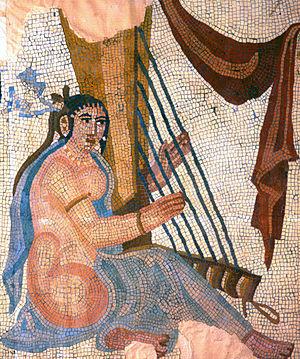
Panneau de recouvrement de sol représentant des danseuses. Mosaïque de marbre, vers 260 ap. J.-C. (ère sassanide). Provenance
Le chang est un instrument de musique ancien existant depuis des millénaires en Iran, mais disparu il y a environ trois siècles. C'est une harpe angulaire qui a fait suite à une harpe arquée héritée de Sumer. C'est une cousine de la harpe turque çeng.
L’histoire des femmes est une branche de l'histoire consacrée à l'étude des femmes en tant que groupe social, apparue dans les années 1970 et étroitement liée aux luttes féministes. De nombreux auteurs constatent en effet l'absence d'« historicité » des études sur les femmes. Ce qu'ils analysent comme un processus de déshistoricisation est un phénomène qui tente de nier tout processus historique influençant la condition féminine et qui s'appuie pour cela sur des invariants réels et historiques. L'histoire des femmes devrait donc s'appuyer sur ce que Pierre Bourdieu appelle une « reconstitution de l'histoire du travail historique de déshistoricisation ». L'historiographie de l’histoire des femmes est, quant à elle, l’étude de la place de la femme dans l'Histoire. Les femmes y sont étudiées dans leur rapports aux hommes, à la famille, à la société, etc. ainsi que l’évolution de ces rapports.
L’art sassanide regroupe la production artistique qui a lieu en Perse durant la dynastie éponyme, c’est-à-dire entre le IIIᵉ et le VIIᵉ siècle de l'ère chrétienne. Elle se distingue par une production artistique très développée, permise par la richesse de l'empire sassanide et sa position entre l'Empire romain à l'ouest et la Chine à l'est, au carrefour des échanges matériels et culturels entre de nombreuses civilisations. Avec les échanges qui avaient lieu entre le monde occidental, le monde asiatique et l'Iran, les Sassanides ont évidemment eu une importante influence sur les civilisations qui leur étaient contemporaines. La dynastie tente de s’affranchir de l’art hellénistique, par réaction avec la dynastie précédente des Arsacides. Le plus grand héritage Sassanide se trouve dans l’art islamique car la conquête arabe a complètement intégré l’empire.
La condition des femmes dans la société iranienne a connu de nombreuses évolutions au cours de l'histoire, depuis l'égalité complète ou presque avec l'homme dans la mythologie ou aux temps préislamiques, la perte de leur indépendance durant la période islamique, le début de leur émancipation avec la révolution constitutionnelle, les grandes modernisations de l'ère Pahlavi, et enfin l'avènement d'une théocratie en Iran en 1979. Certaines de l'importance de leur place dans la société, des femmes s'impliquent dans le combat pour l'amélioration de la condition féminine et la reconnaissance de leurs droits par la république islamique. L'attribution du prix Nobel de la paix en 2003, à Shirin Ebadi, souligne l'importance d'un militantisme féminin qui inclut des femmes de toutes origines ethniques, et de tous points de vue religieux. Les femmes ont ainsi fait leur entrée dans les secteurs politiques, économiques, sociaux et culturels de la société.
La harpe est un instrument de musique à cordes pincées de forme le plus souvent triangulaire, muni de cordes tendues de longueurs variables dont les plus courtes donnent les notes les plus aiguës. C'est un instrument asymétrique, contrairement à la lyre dont les cordes sont tendues entre deux montants parallèles. L'instrumentiste qui joue de la harpe est appelé harpiste.
La musique d'Iran englobe toutes les musiques produites par des artistes iraniens; que ce soit en Iran ou par la diaspora iranienne. Elle s'est en outre propagée au sein de la musique afghane, tadjike et turque.
La mosaïque byzantine, dont l’apogée se situe entre le VIᵉ siècle et le XVᵉ siècle, plonge ses racines dans une longue tradition venue de la Grèce antique et de Rome. À partir du IVᵉ siècle, les églises chrétiennes adoptèrent et adaptèrent cette tradition pour dépeindre des scènes de la vie religieuse et de la Bible, non plus sur les pavements de leurs édifices mais sur leurs murs et leurs plafonds. Les artistes byzantins devinrent renommés pour leur technique et leur inspiration, influençant ceux du royaume normand de Sicile au XIIᵉ siècle ainsi que ceux de Venise, de Rome et d’autres villes de l’ancienne Italie byzantine, de même que ceux de Russie, d’Ukraine et d’autres pays du monde orthodoxe. L’art de la mosaïque s’estompa au cours de la Renaissance quoique divers artistes comme Raphaël continuèrent à pratiquer les anciennes techniques. Hors de l’empire byzantin, ces techniques furent adoptées à la fois par des artistes juifs pour la décoration des synagogues et par des artistes musulmans pour celle des mosquées et des palais.